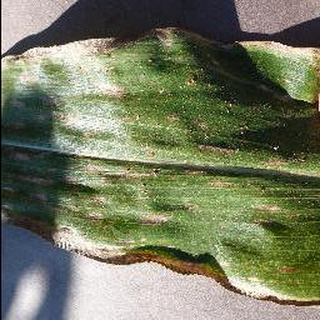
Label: corn_cercospora_leaf_spot